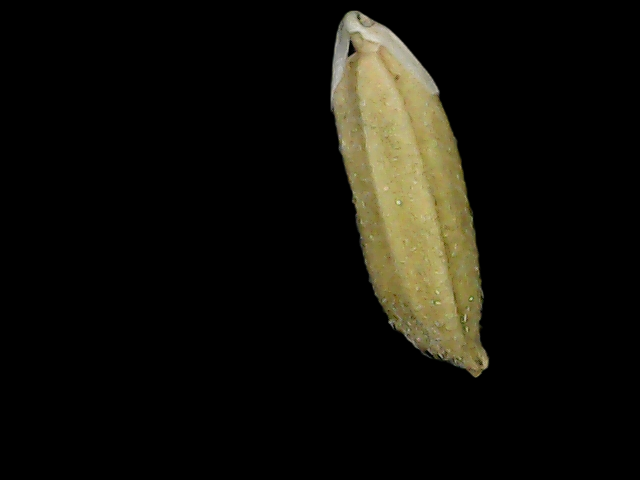
Rice variety: Bd49